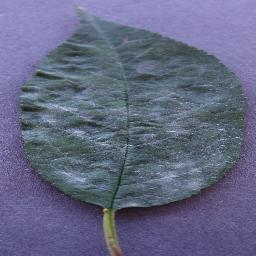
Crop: cherry
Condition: (including_sour)_powdery_mildew